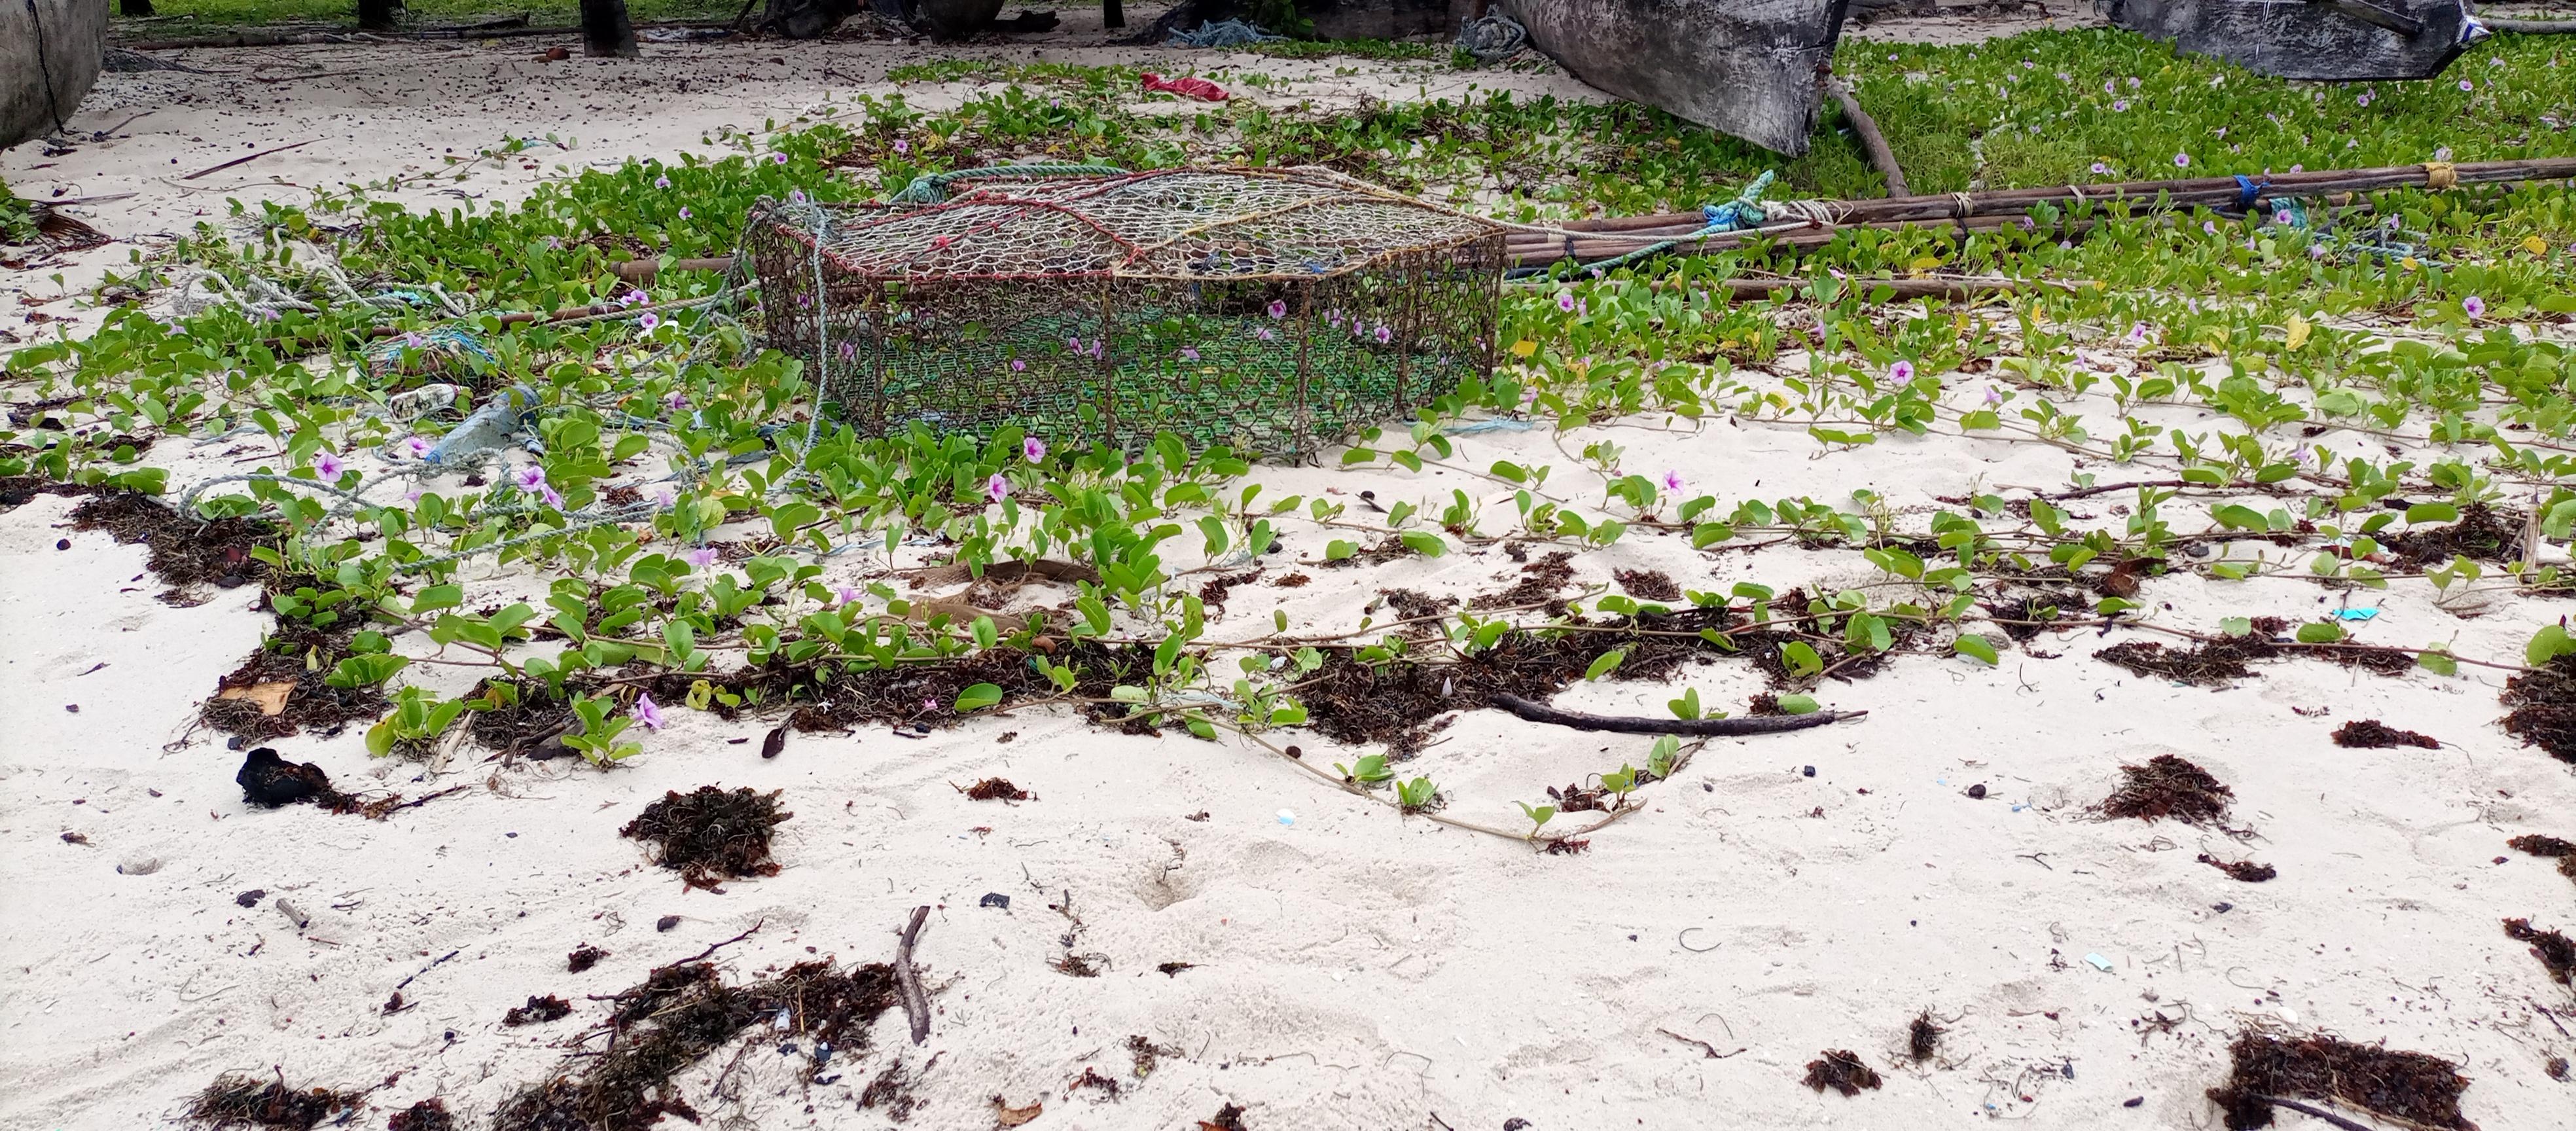
Fukweni, tunakutana na mwingilio wa mazingira asilia na athari za shughuli za kibinadamu. Mchanga uliofunikwa kwa majani ya kijani na maua ya zambarau, unachangia mandhari ya kuvutia, wakati chombo cha waya cha mstatili, huenda kikawa mtego kimewekwa katikati ya kichaka.